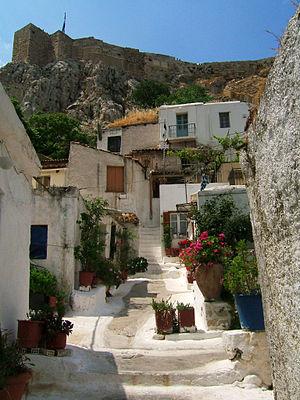
Anafiótika est un petit quartier pittoresque d'Athènes, en Grèce, sur le flanc nord-est du plateau rocheux de l'Acropole à proximité de Pláka. Il est créé au milieu du XIXᵉ siècle, lorsque des travailleurs de l'île d'Anafi viennent à Athènes pour travailler en tant que bâtisseurs, pour reconstruire la ville mais aussi le palais d'Othon Iᵉʳ.